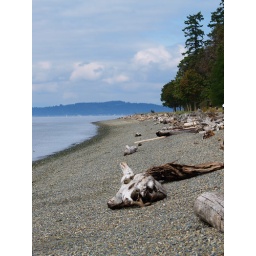
Marianna spotted the driftwood in the foreground and swore it was a giant cow skull.